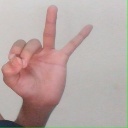
अक्षर: ण